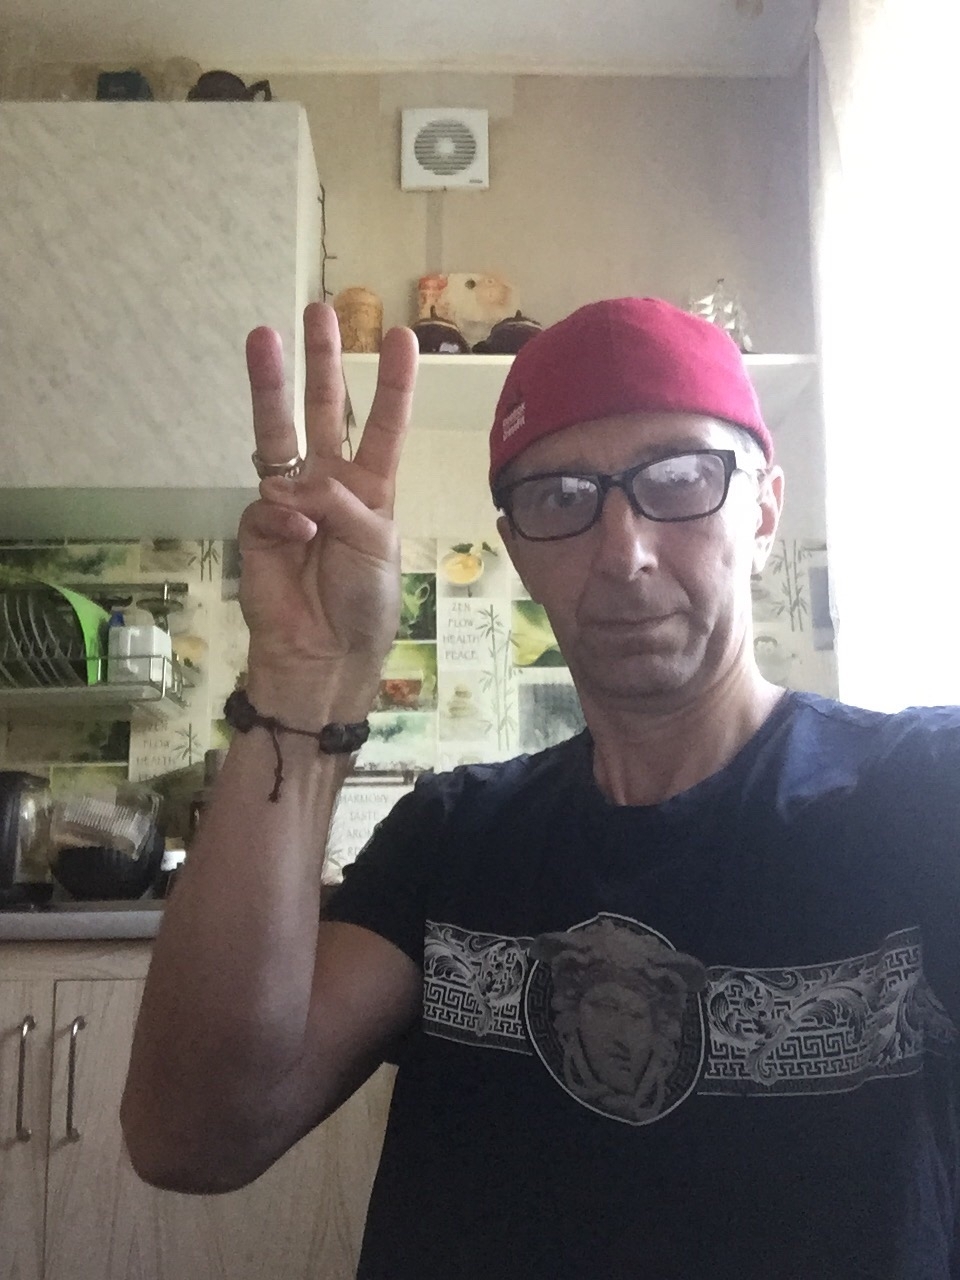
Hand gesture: three